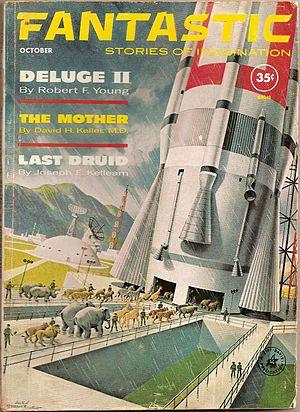
Plusieurs tentatives d’évaluation économique de la biodiversité sont en cours depuis le début du XXIᵉ siècle, à la suite notamment de l'évaluation des écosystèmes pour le millénaire.
Robert Franklin Young, né le 8 juin 1915 à Silver Creek, NY, et mort le 22 juin 1986 à Silver Creek, est un auteur américain de science-fiction. À l'exception de trois années et demi passées dans le Pacifique durant la Seconde Guerre mondiale, il passe toute sa vie dans l'État de New York. Il possédait une propriété sur les berges du lac Érié.